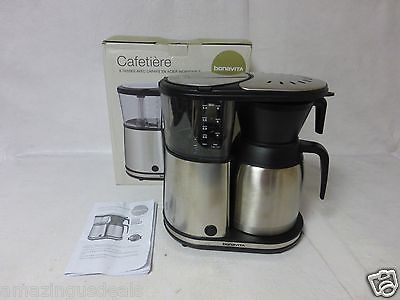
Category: coffee maker